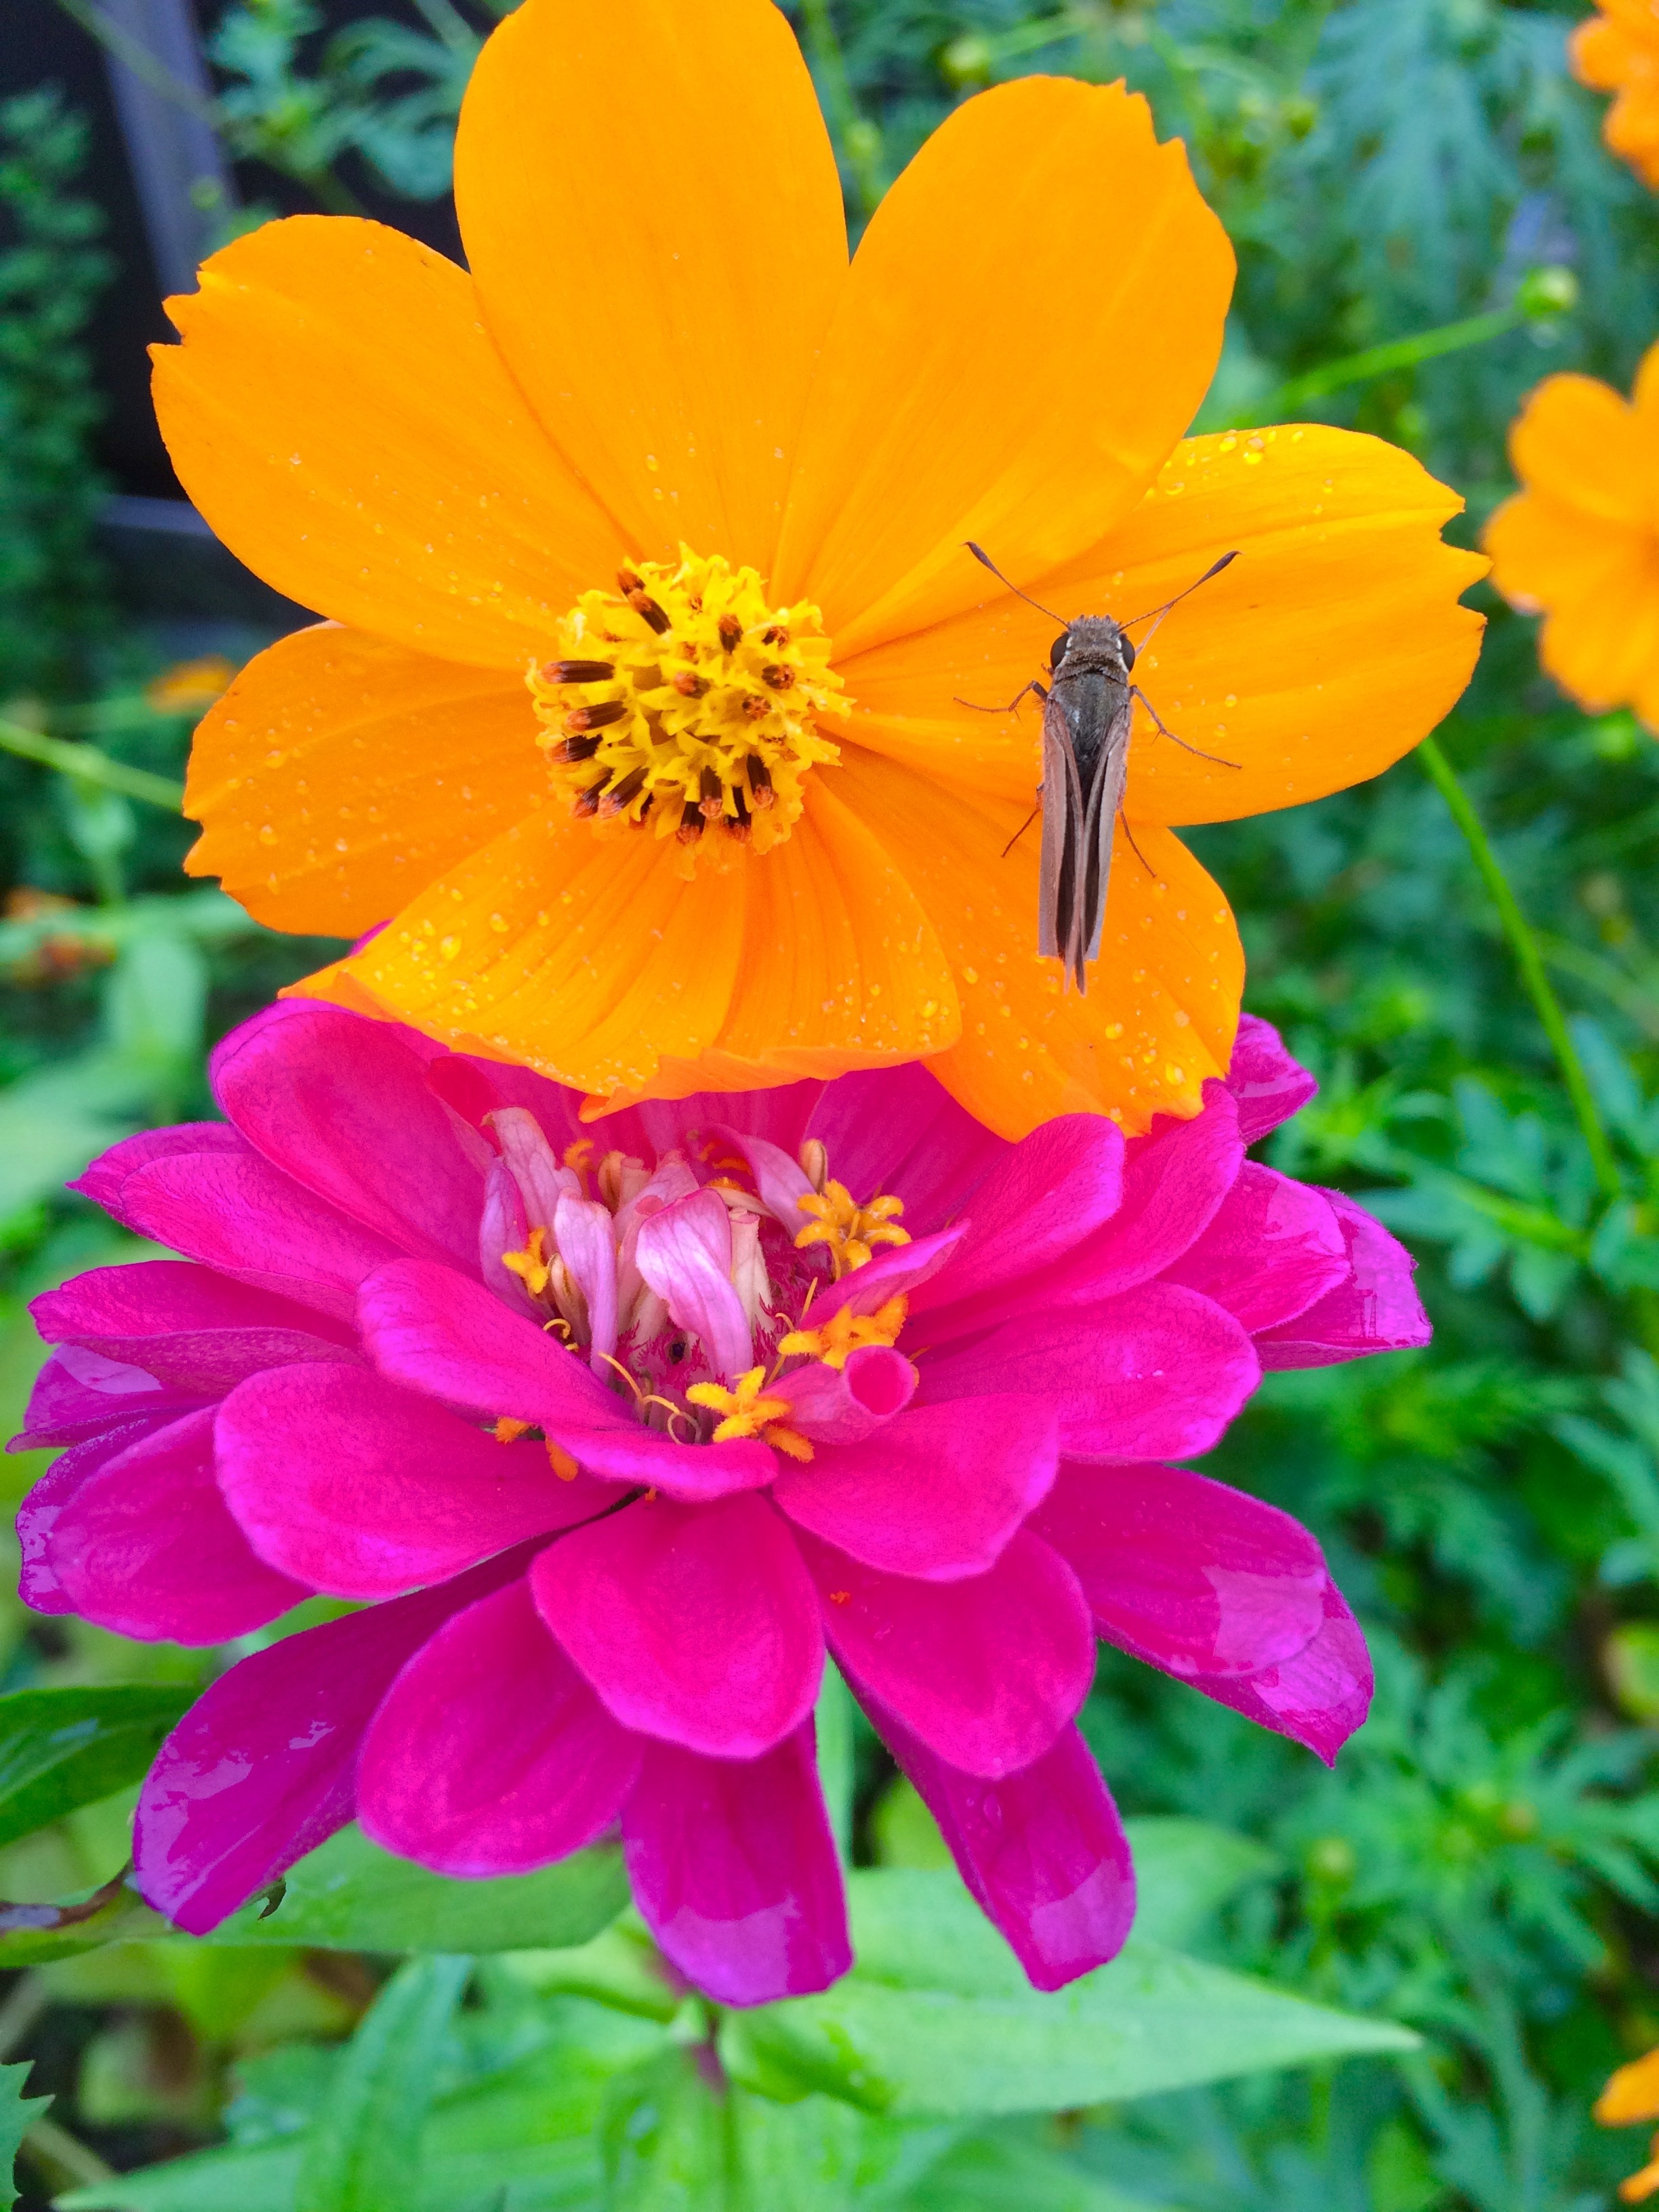
plant, leaf, flower, petal, green, botany, japan, flora, wildflower, flowers, flower bed, dahlia, yokohama, kanagawa japan, macro photography, orange color, flowering plant, daisy family, garland chrysanthemum, 1 wheel, 6 river, fee station, toll road, next next, minami ku, annual plant, land plant, garden cosmos